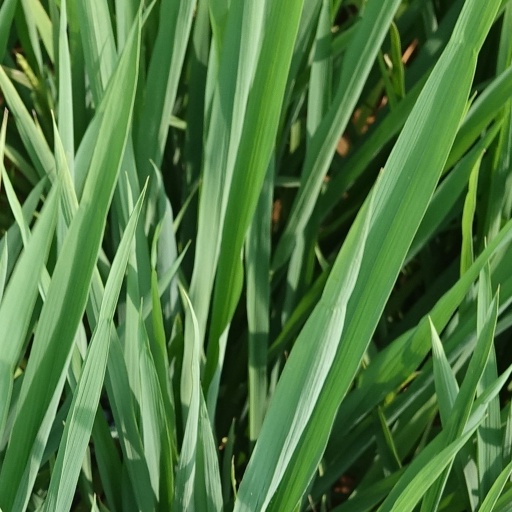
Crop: rice